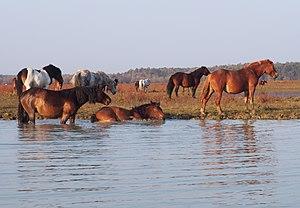
Le Posavina est une race de chevaux de trait originaire de la région du même nom en Croatie, dans les Balkans. D'assez petite taille, il est réputé rustique et résistant aux maladies. Les populations sont réparties entre la Croatie, la Slovénie, la Bosnie-Herzégovine et la Serbie.